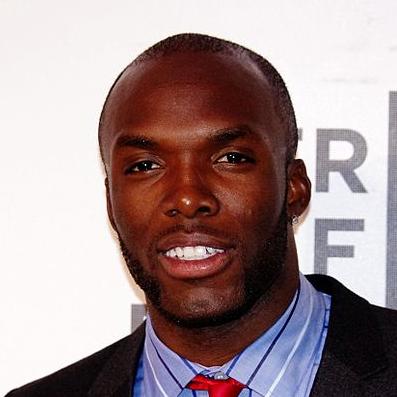
Age: 25